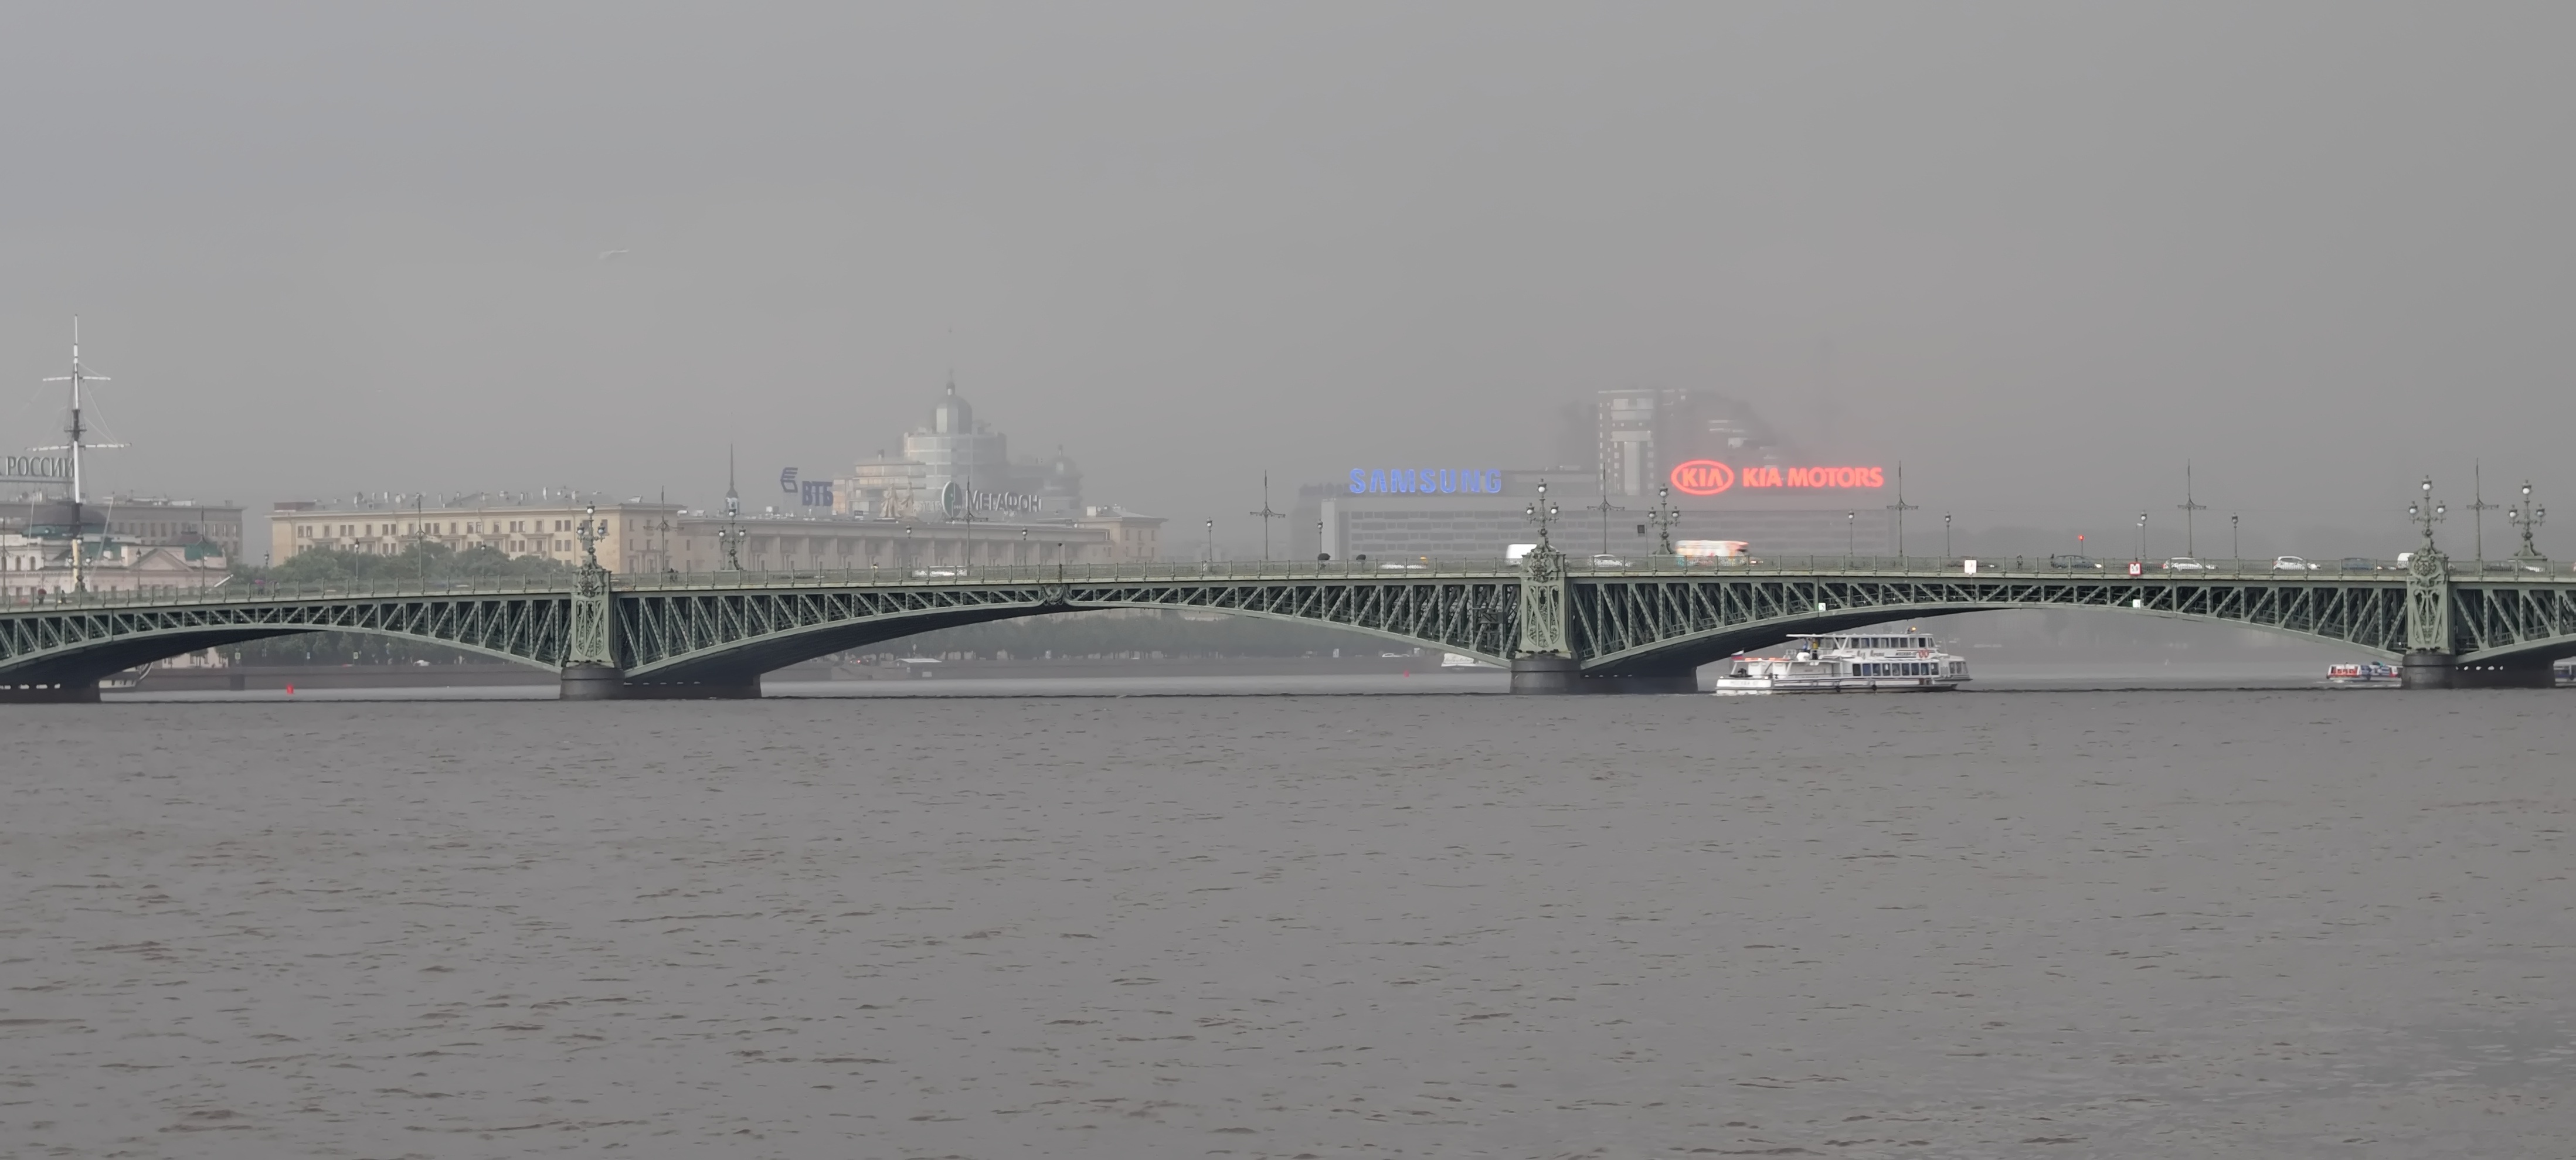
water, bridge, rain, highway, city, river, cable stayed bridge, arch bridge, atmospheric phenomenon, nonbuilding structure, controlled access highway